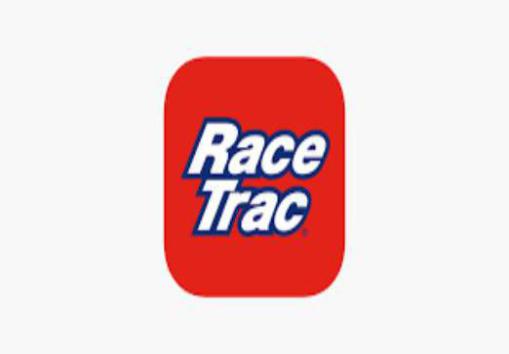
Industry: Transportation